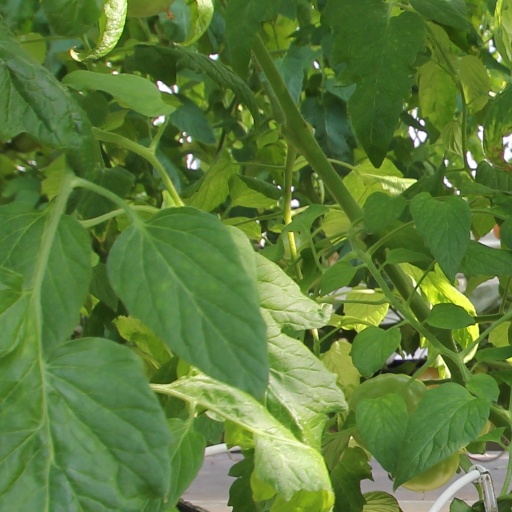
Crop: tomato